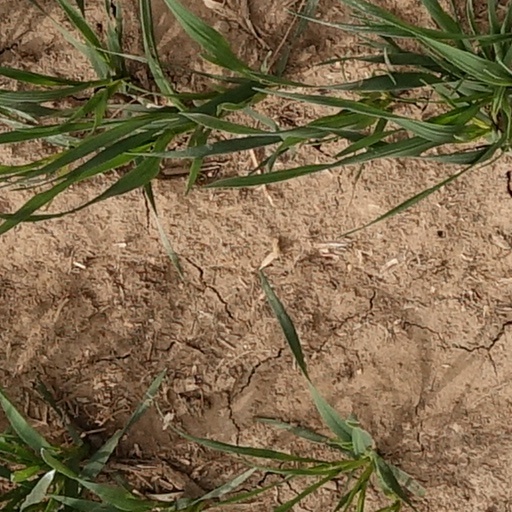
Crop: wheat